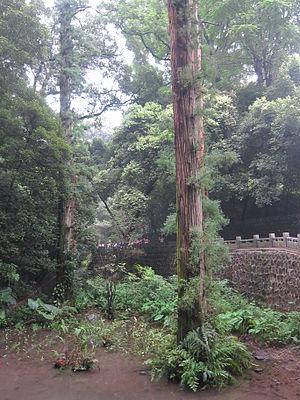
Glyptostrobus pensilis, est une espèce d'arbres de la famille des Cupressaceae de la sous-famille des Taxodioideae. C'est la seule espèce encore en vie du genre Glyptostrobus.